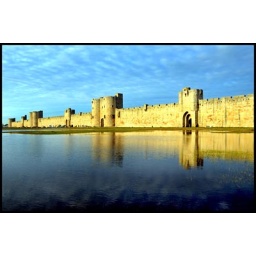
walls fortified reflected in the water